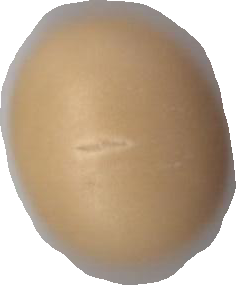
Variety: Dega